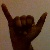
The image shows a hand gesture representing the letter 'Y' in Indian Sign Language.